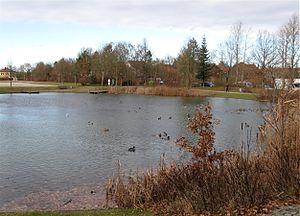
Unterhaching est une commune de Bavière, située dans la banlieue sud de Munich. C'est actuellement, avec plus de 20 000 habitants, l’une des trois plus grandes communes de l’arrondissement de Munich.